Advertising mail

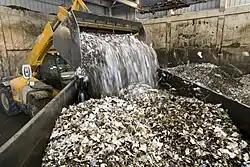
Solid waste after being shredded to a uniform size

Several of the above organizations, as well as environmental groups, express concern about the environmental impact generated by direct mail.